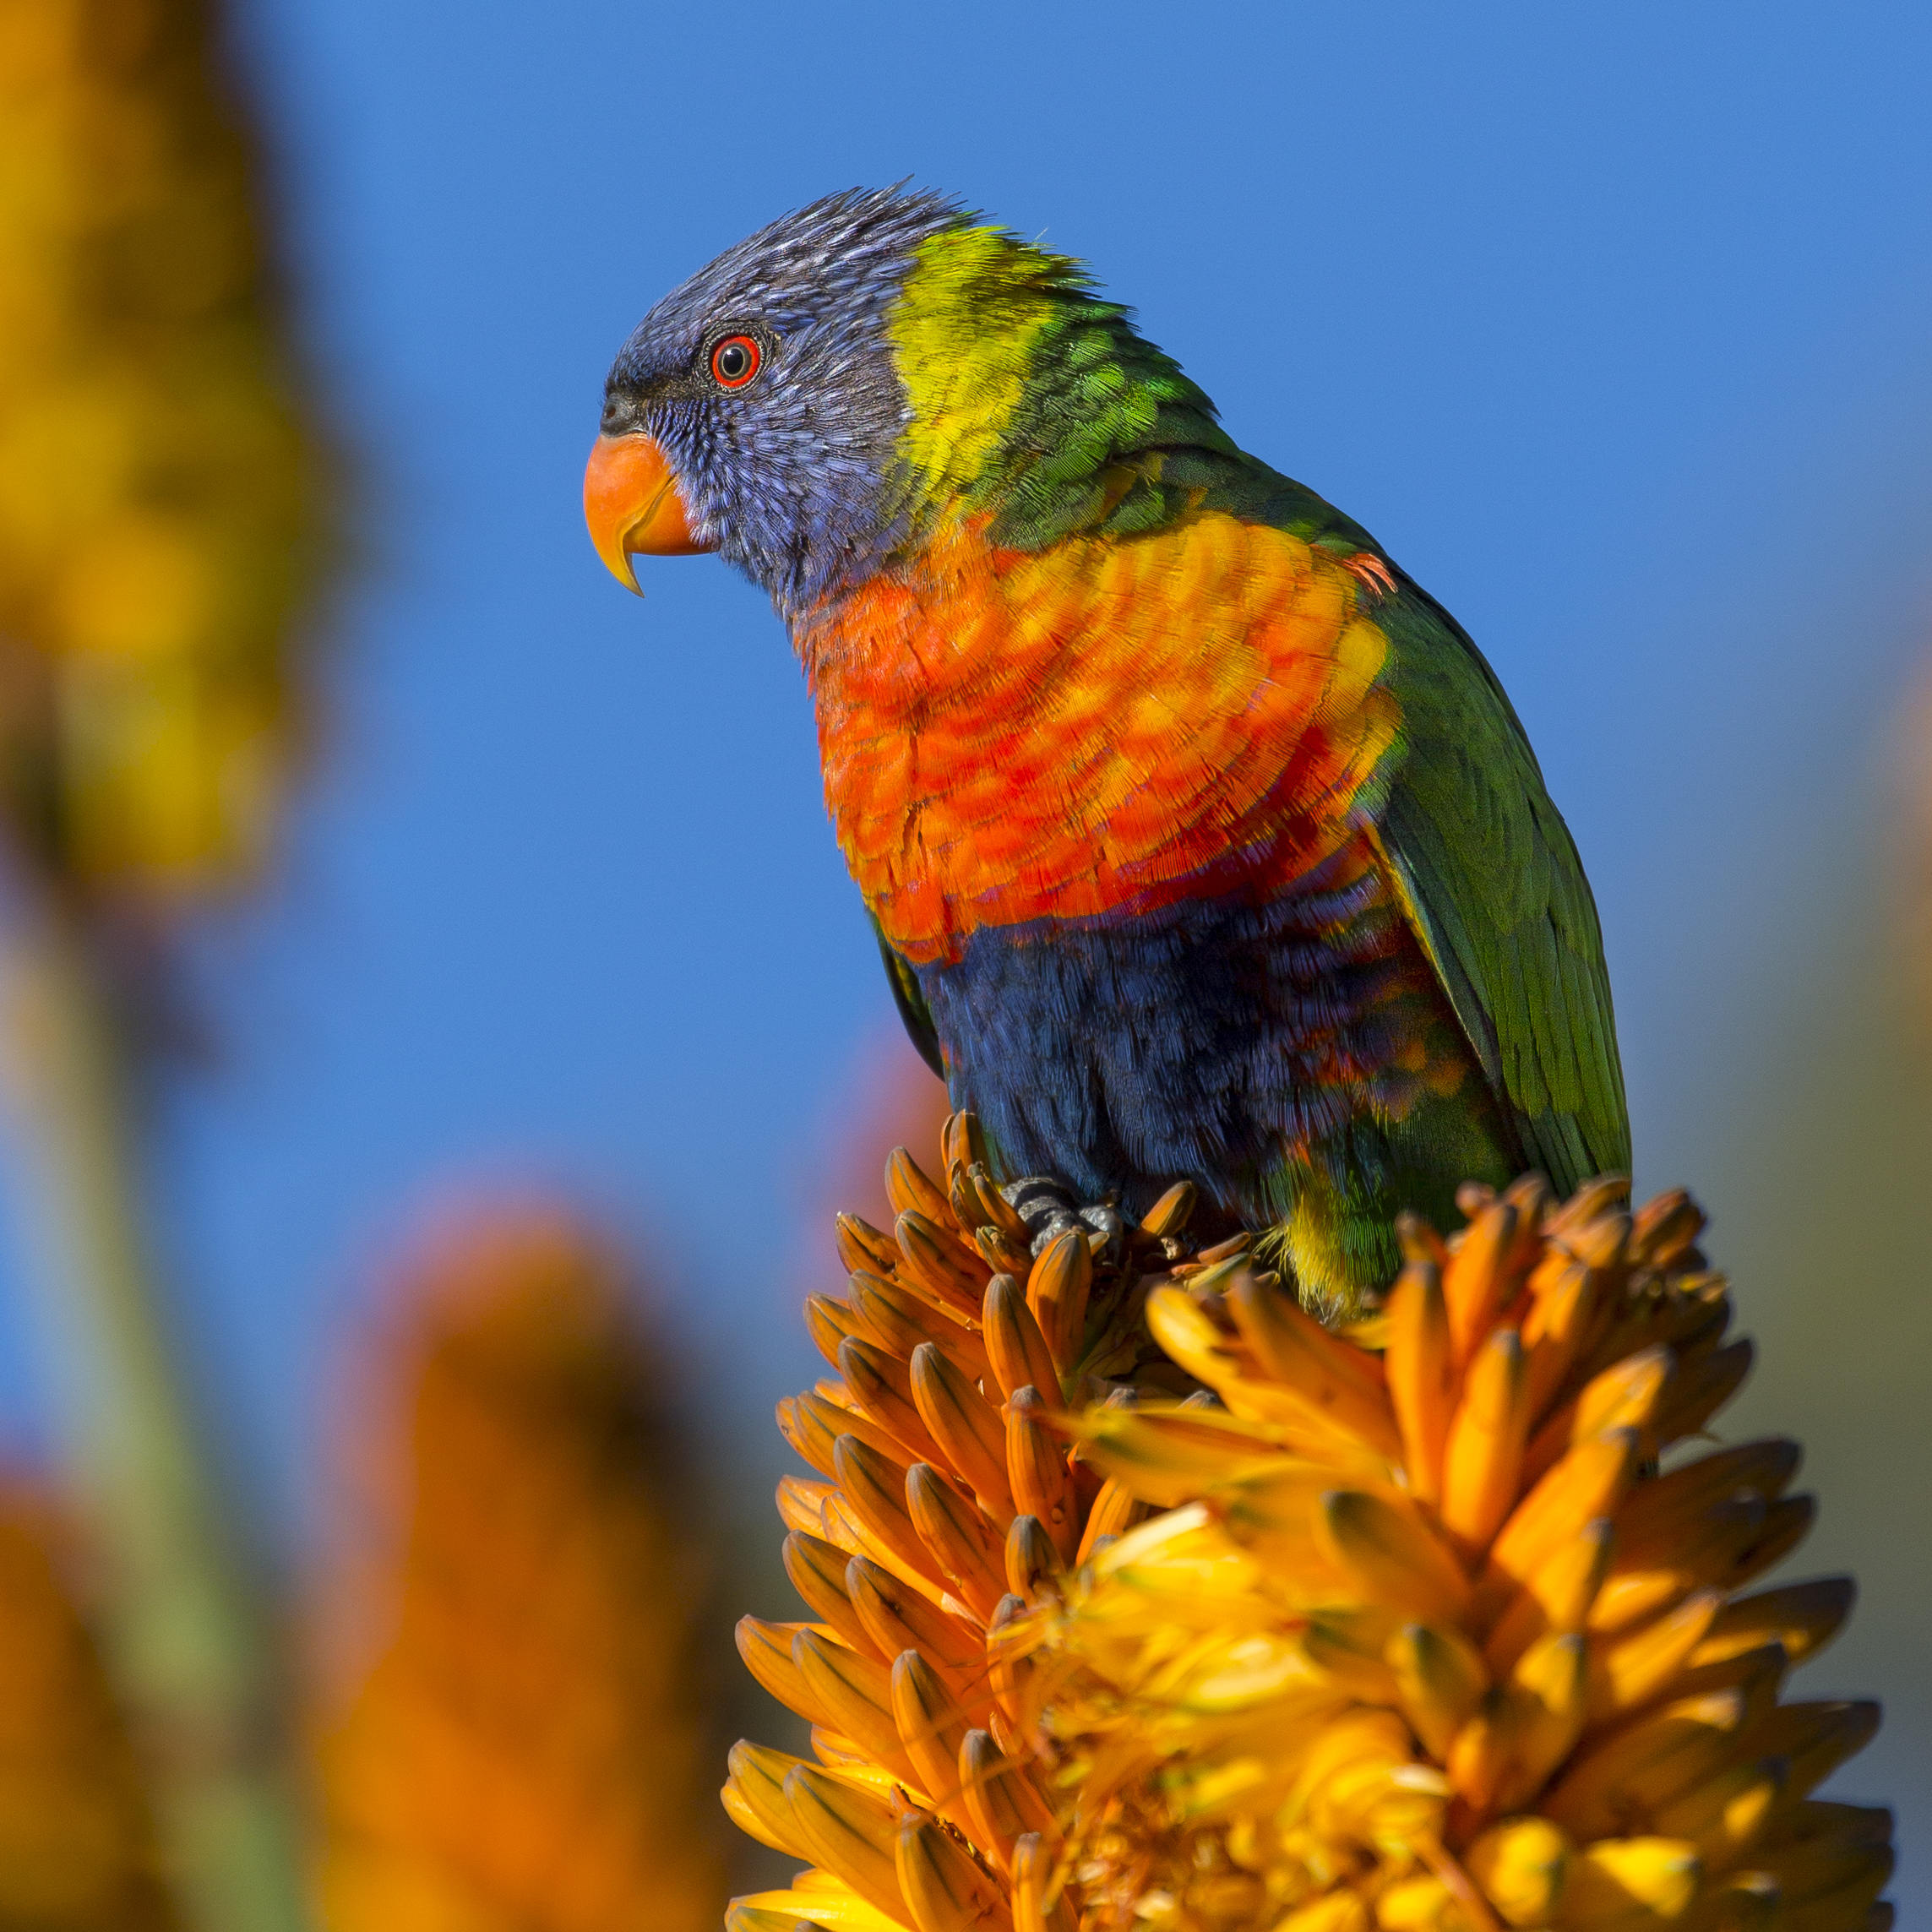
nature, bird, flower, animal, wildlife, beak, colourful, macro, colorful, yellow, fauna, plumage, lorikeet, macaw, close up, vertebrate, parrot, rainbow lorikeet